L'incoronazione di Poppea

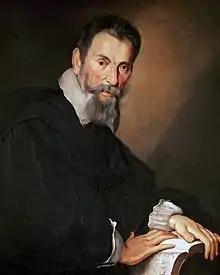
Claudio Monteverdi

The main sources for the story told in Busenello's libretto are the "Annals" of Tacitus; book 6 of Suetonius's history "The Twelve Caesars"; books 61–62 of Dio Cassius's "Roman History"; and an anonymous play "Octavia" (once attributed to the real life Seneca), from which the opera's fictional nurse characters were derived. The main story is based on real people and events. According to the analyst Magnus Schneider, the character of Drusilla was taken from Girolamo Bargagli's 16th-century comedy "The Pilgrim Woman".